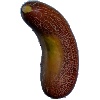
Label: Cucumber Ripe 1